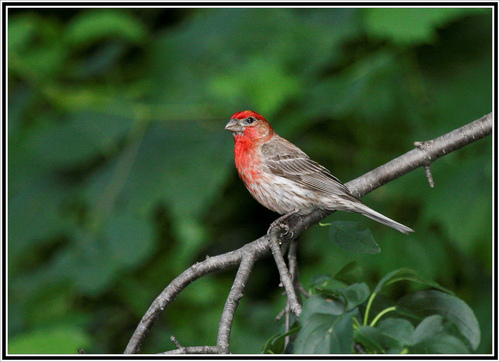
brown feathered bird on the top with a brown stripes, white feathers underneath, with a red head with brown beak.
this bird has a red head, throat and chest, with a white belly.
a medium bird with with a bright red crown and throat region having a reddish breast region and the bill is short and pointed
this medium sized perching bird has a grey body with barred, light grey chest and a bright red head and neck.
this bird has a bright red head and upper breast, a light brown back, and a large bill.
this bird has a bright red head, cheek and throat, grey wings with white wing bars, and a grey and white vent.
this bird has wings that are grey and has a red crown and throat
this small bird has red feathers on its head and chest while gray feathers display a white feathers underneath its cover.
the bird is small with a short bill, and red neck and head with grey elsewhere.
a bird with a red breast, red eyebrow and a red crown.
Species: Purple Finch